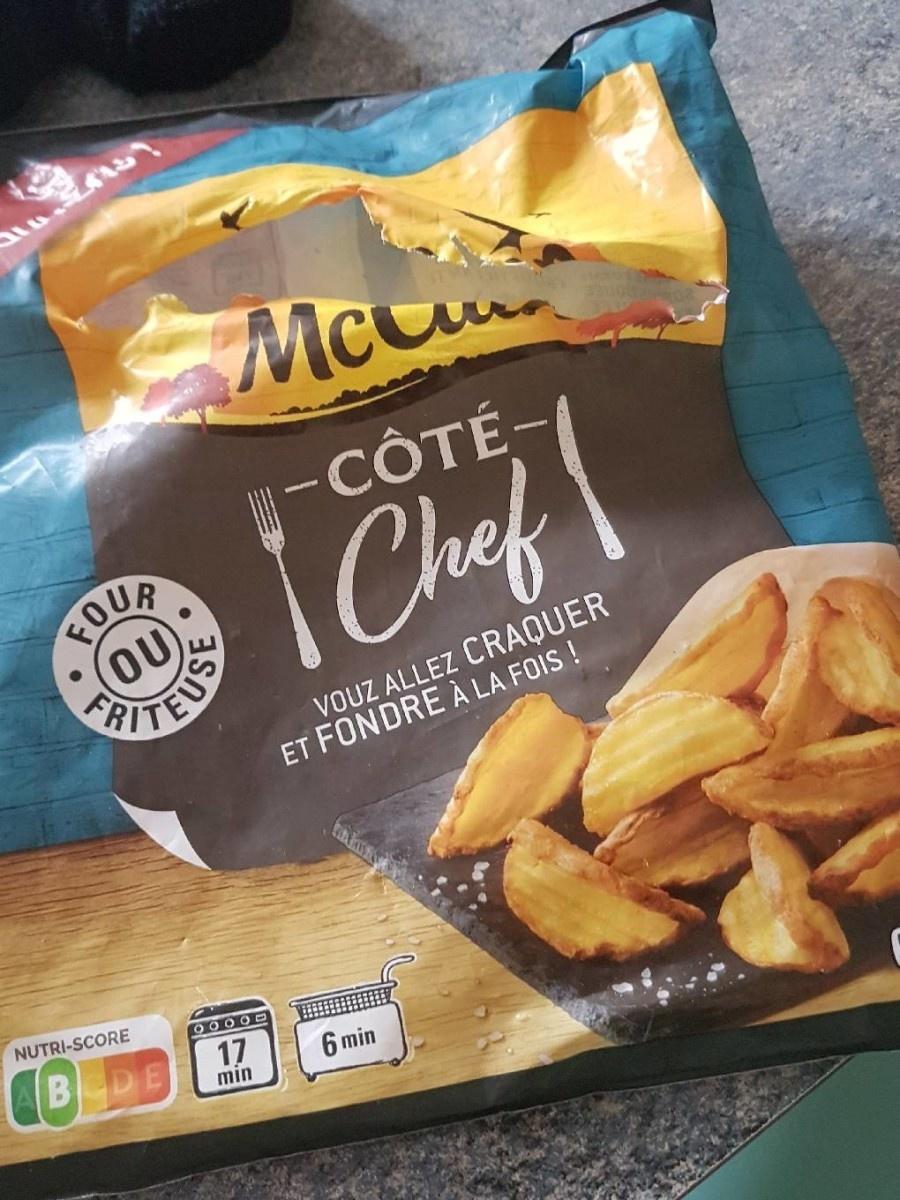
Nutri-Score label: nutriscore-b